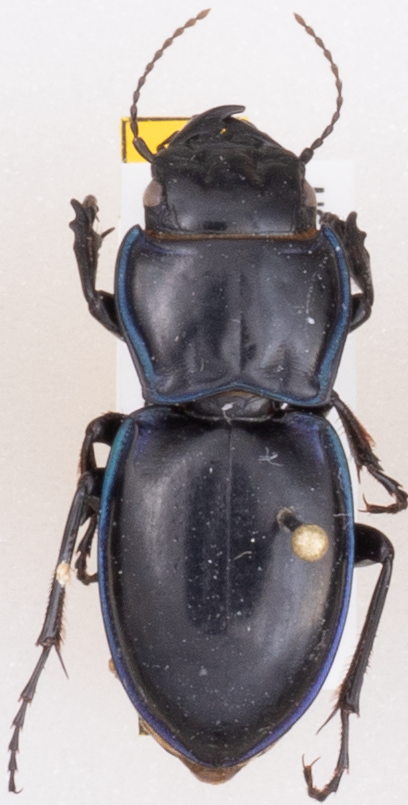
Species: Pasimachus elongatus
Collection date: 2019-07-29
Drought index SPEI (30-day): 0.39
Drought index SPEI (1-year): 1.69
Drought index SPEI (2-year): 0.9